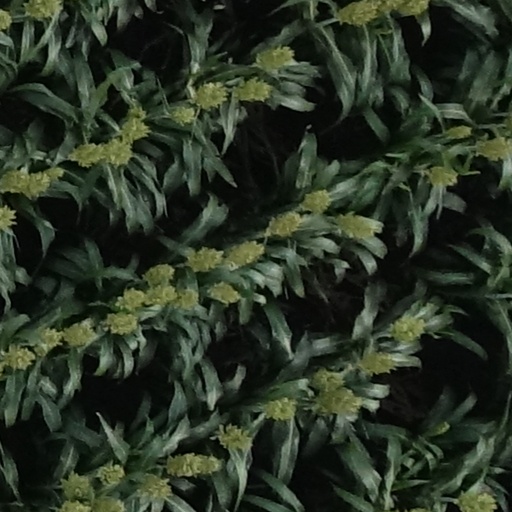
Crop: sorghum